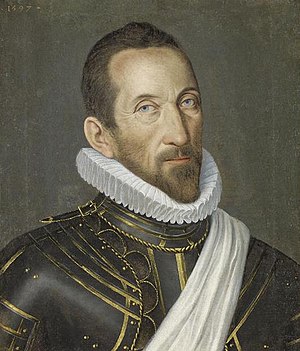
François de Bonne de Lesdiguières
François de Bonne de Lesdiguières i 1597
François de Bonne de Lesdiguières var en fransk hærfører, som blev generalmarskal og Connétable de France.